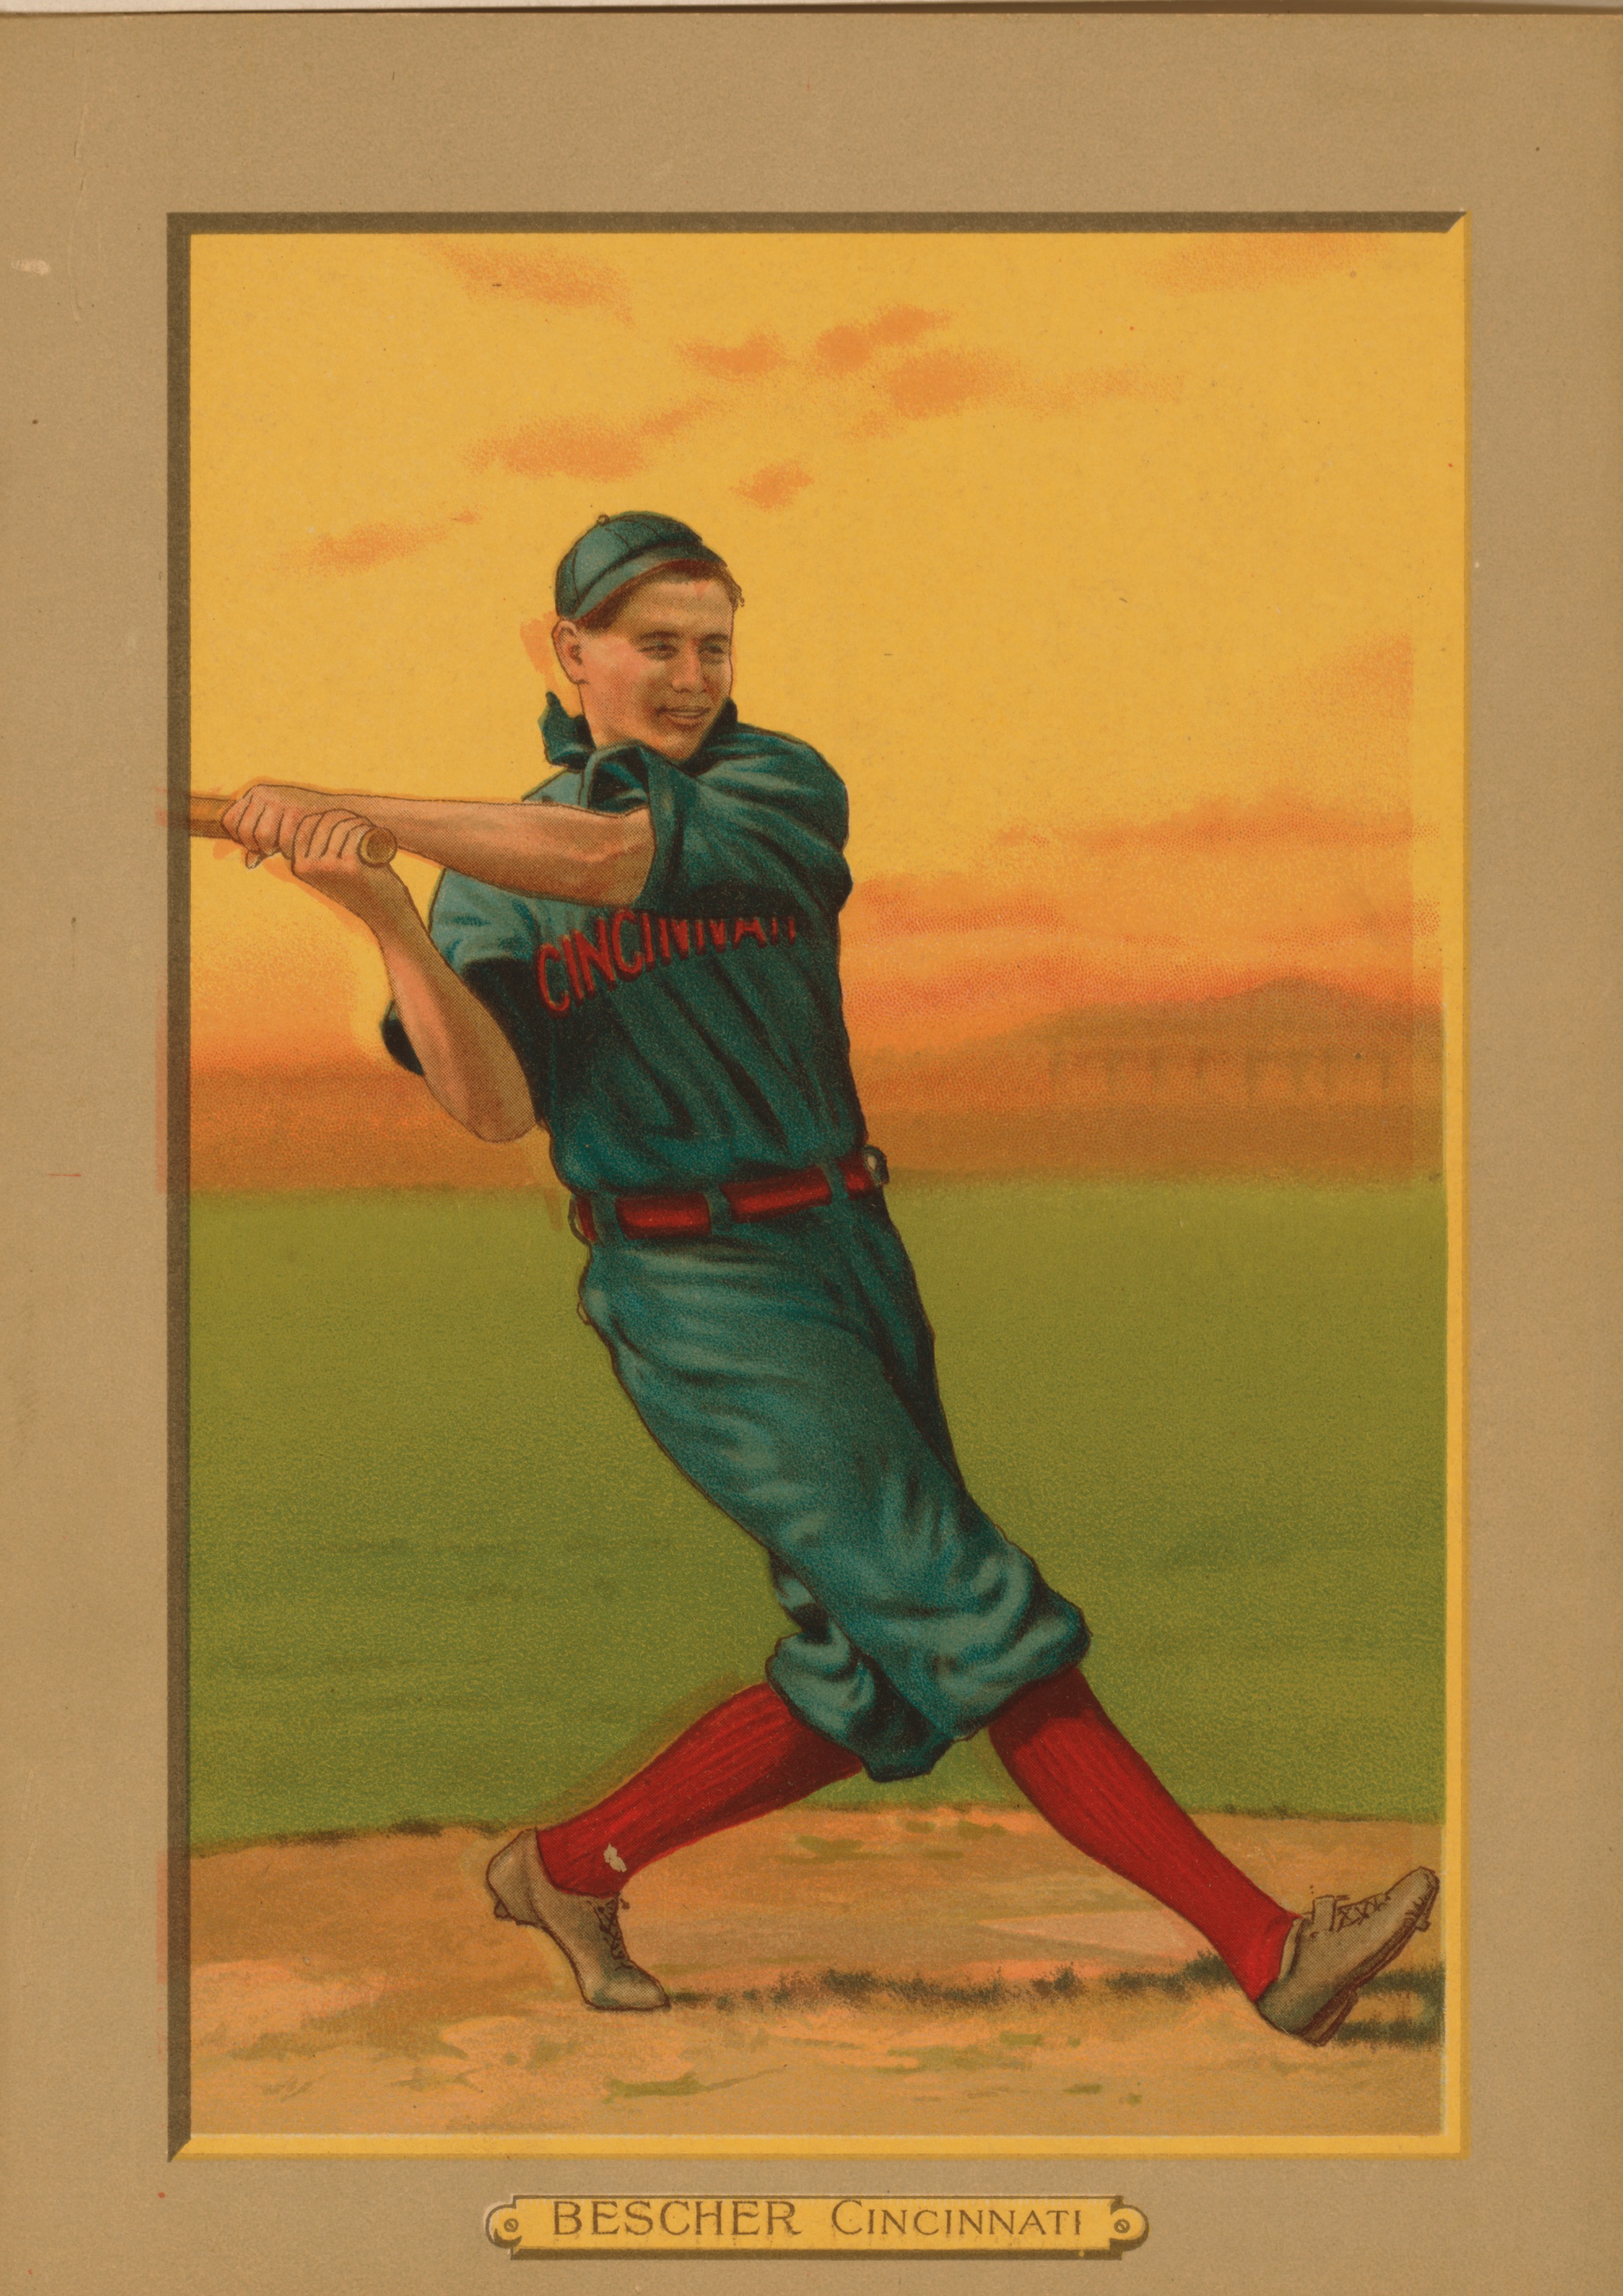
baseball, painting, pants, art, illustration, poster, modern art, vintage baseball, backyard baseball, baseball cards, baseball jerseys, baseball uniforms history, buy vintage baseball cards, games baseball, old baseball uniforms, vintage base ball, vintage baseball association, vintage baseball bats, vintage baseball caps, vintage baseball gloves, vintage baseball jerseys, vintage baseball league, vintage baseball memorabilia, vintage baseball pictures, vintage baseball posters, vintage baseball t shirts